Paula Badosa

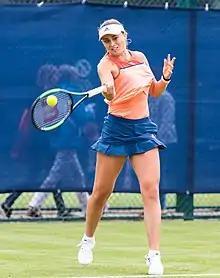
Badosa preparing for forehand shot at the 2018 Nottingham Open

She came back from her chronic back injury at Adelaide in January thanks to a wildcard, where she lost in the first round to Bernarda Pera. Ranked No. 100, she reached the third round at the Australian Open with wins over Taylor Townsend and Anastasia Pavlyuchenkova, before losing in the third round to Amanda Anisimova.